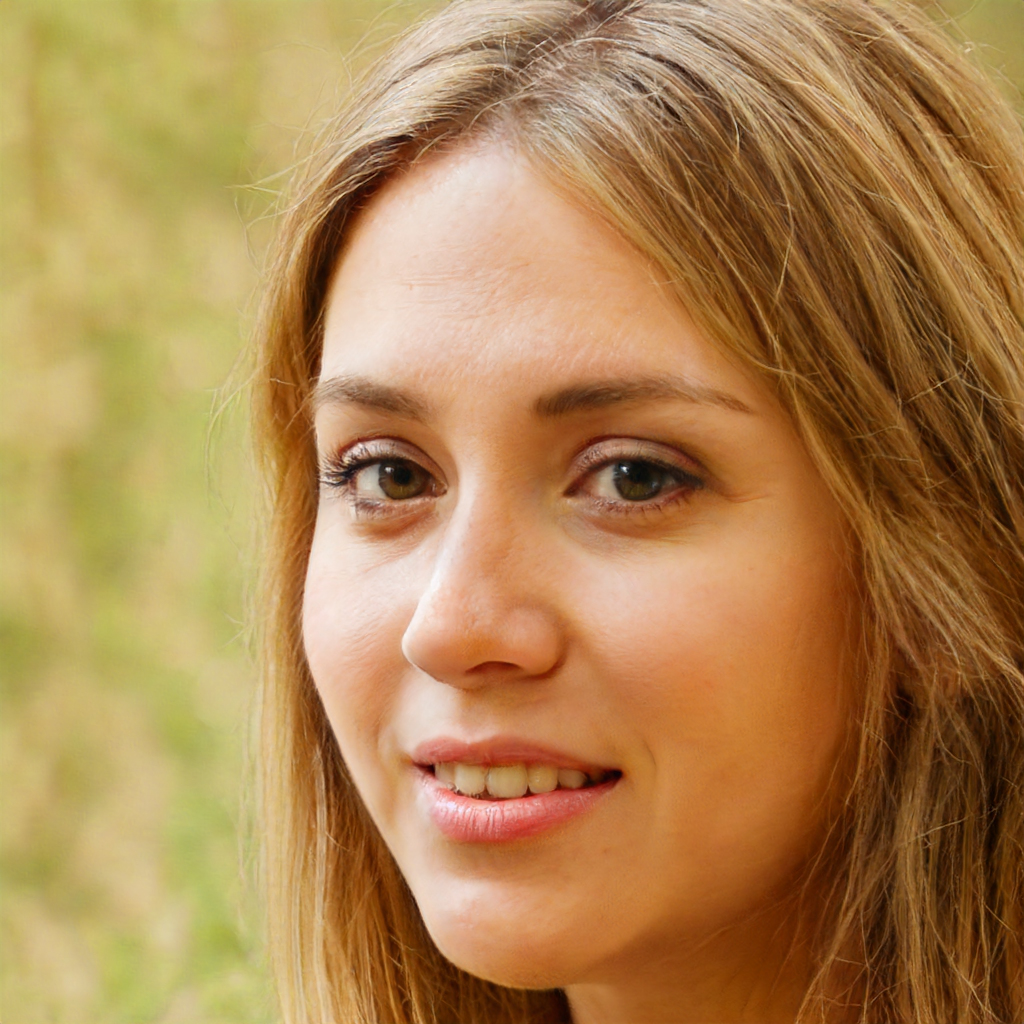
Label: Colored